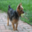
Label: dog